Bernard Ryan (Irish republican)

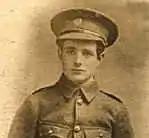

Bernard Ryan (–1921) was one of six men hanged in Mountjoy Prison, Dublin on 14 March 1921. He was a member of the Irish Republican Army (IRA) and part of the Dublin Brigade's Active Service Unit. He was one of The Forgotten Ten.